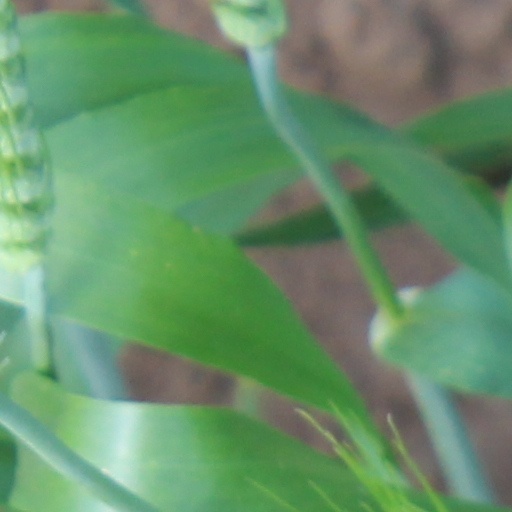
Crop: wheat